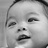
Emotion: neutral